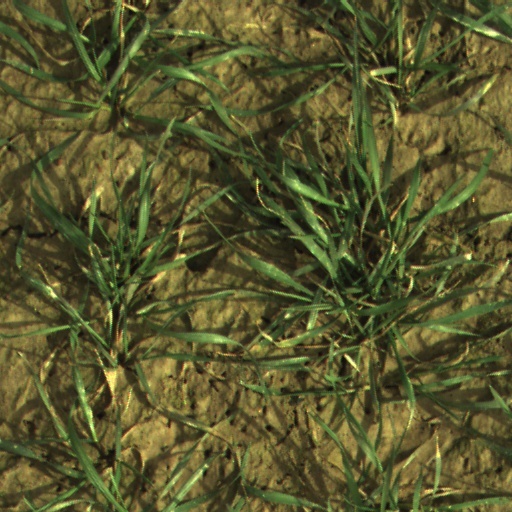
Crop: wheat